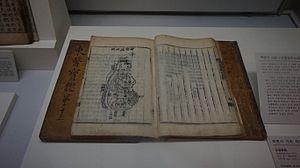
La médecine traditionnelle coréenne est une pratique médicale née et développée en Corée.